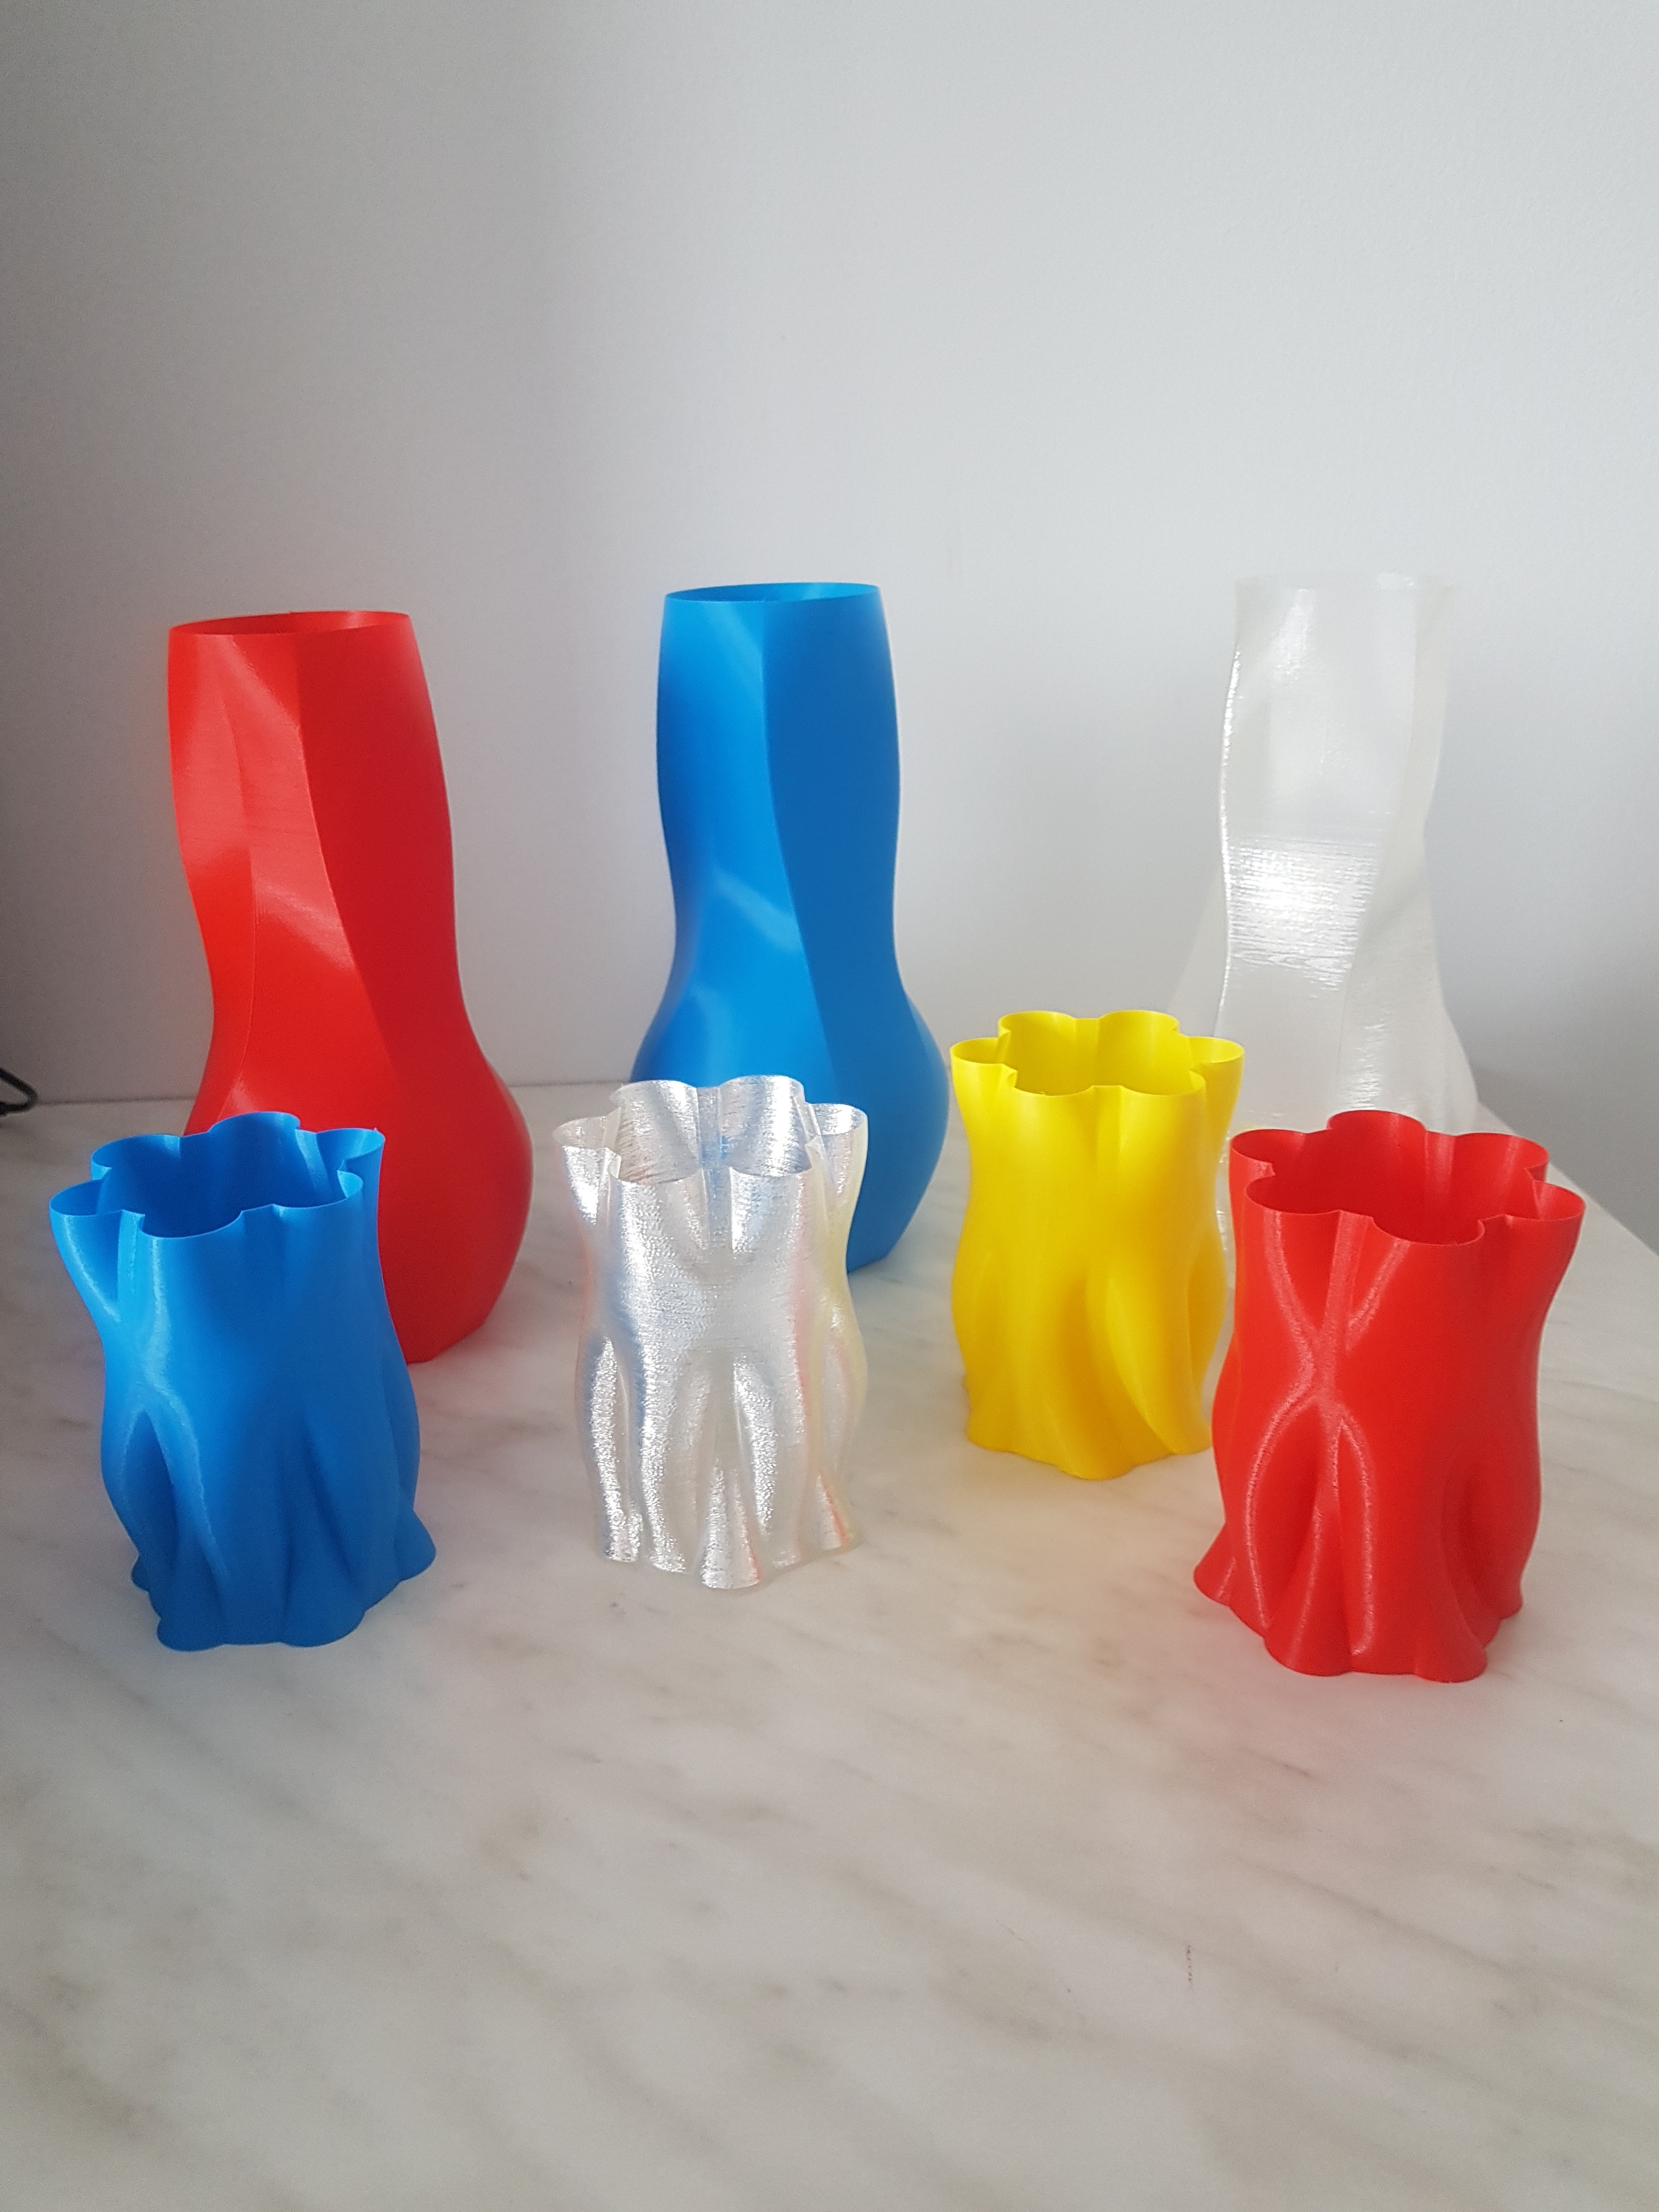
3d, printed, 3dprinted, vase, vasen, vases, filament, heuron, pla, blue, Material property, electric blue, plastic, personal care, wood, chair, magenta, paint, rectangle, transparency, comfort, carmine, hardwood, room, creative arts, cleanliness, artifact, glass, varnish, art, automotive design, Household supply, table, paper product, Transparent material